Kamikaze (Eminem album)

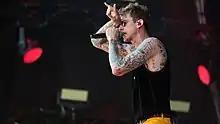
Eminem's diss of fellow Midwestern rapper Machine Gun Kelly resulted in the response song "Rap Devil".

The full album cover, front to back, features fighter pilot LT. Mathers III intentionally crashing an F-86 Sabre fighter jet into an unknown object. The artwork appropriates the cover design of the 1986 Beastie Boys album, "Licensed to Ill"; Eminem has cited them as an inspiration for several years but did not give the band any prior consultation for the cover homage. However, despite this, the Beastie Boys themselves seemed to react positively to this, with Mike D saying "We feel flattered." Promotion for the album featured the same artwork in full, including the Eminem logo with added Japanese writing, neither of which was included on the album cover design made by Mike Saputo.